Culture of Mexico

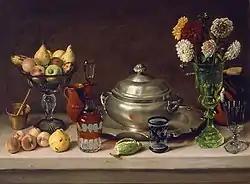
Dining table, painted between 1857 y 1859, oleo sobre tela (oil on canvas) by Agustín Arrieta

The history of Mexican cinema dates to the beginning of the 20th century when several enthusiasts of the new medium documented historical events – most particularly the Mexican Revolution. Mexican cinema began in the late 19th century with the introduction of film technology. The first Mexican film is considered to be "Don Juan Tenorio" (1898) by Salvador Toscano Barragán. The Golden Age of Mexican cinema is the name given to the period between 1935 and 1959, where the quality and economic success of the cinema of Mexico reached its peak. Directors like Emilio Fernández ("Maria Candelaria"), Fernando de Fuentes ("Vámonos con Pancho Villa"), and Julio Bracho ("Distinto Amanecer") were prominent figures. An era when renowned actors such as Cantinflas and Pedro Infante appeared on the silver screen. Actresses such as Dolores del Río and María Félix became icons of Mexican cinema during this era.